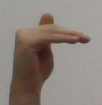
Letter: khaa